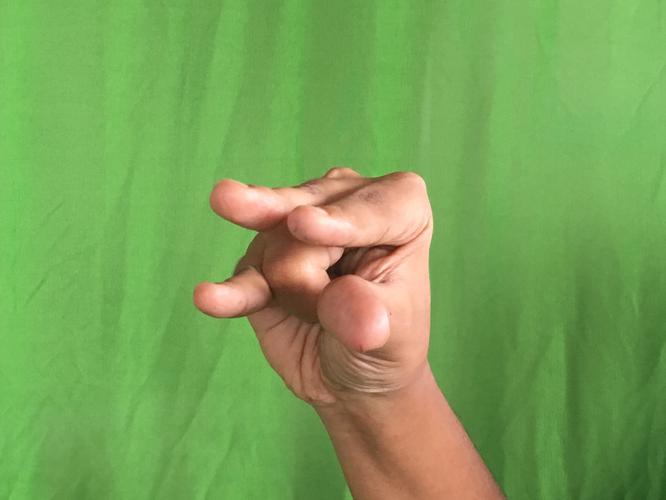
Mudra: Kangulam
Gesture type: single_hand